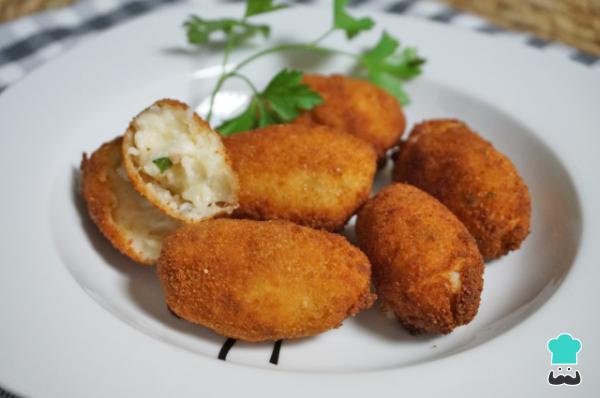
¡Listas para comer! Ahora que sabes cómo hacer croquetas de bacalao, anímate a probarlas y no olvides dejar tu comentario. Ya has visto que la receta no es complicada, aunque es cierto que se trata de un proceso largo debido a que tiene varias elaboraciones, y es que las auténticas croquetas de bacalao son las que se hacen de principio a fin, desalando en casa el bacalao. No obstante, recuerda que si lo compras ya desalado también quedarán deliciosas y ganarás tiempo.Puedes acompañarlas con una ensalada verde o cualquier otra que te guste. Y si quieres aprender a preparar más croquetas, no te pierdas la receta de croquetas de atún.